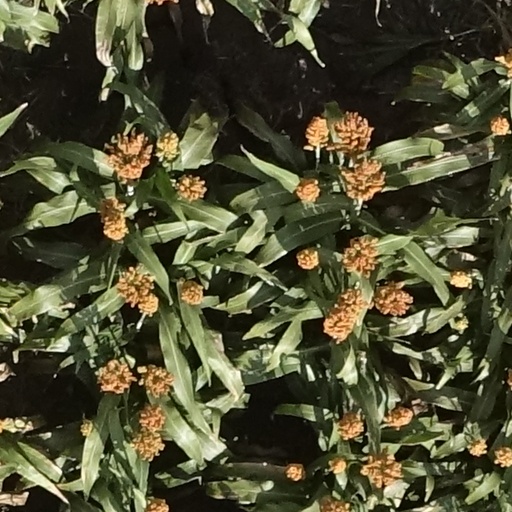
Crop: sorghum